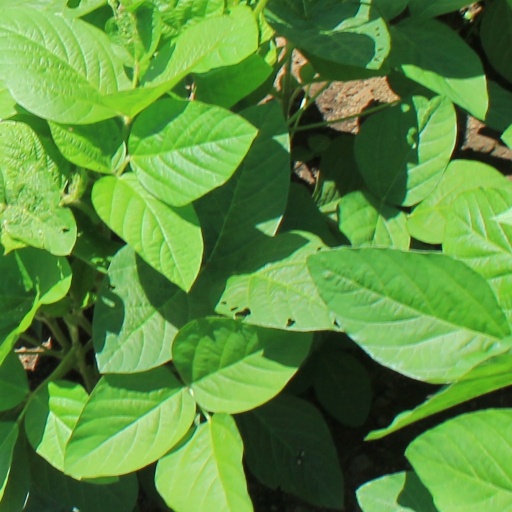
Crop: soybean